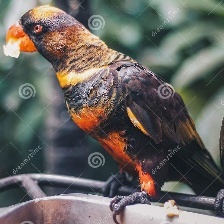
Species: DUSKY LORY
Scientific name: PSEUDEOS FUSCATA
ImageNet parent category: lorikeet